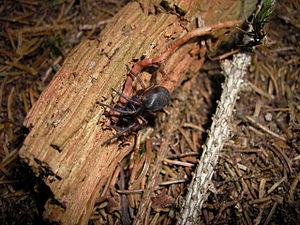
Amaurobius ferox est une espèce d'araignées aranéomorphes de la famille des Amaurobiidae.